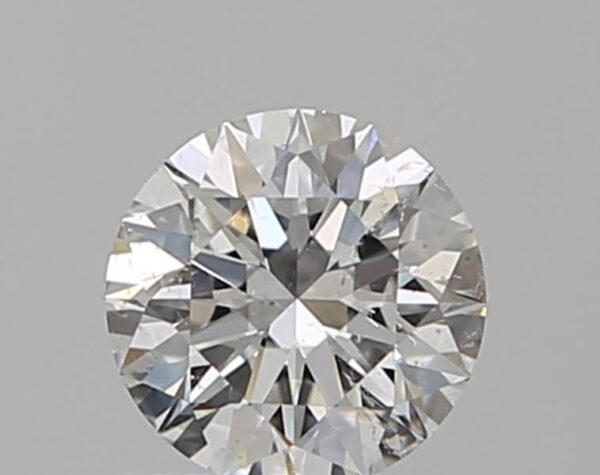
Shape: round
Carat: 0.5
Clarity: SI2
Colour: G
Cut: EX
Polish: EX
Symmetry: EX
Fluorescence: F
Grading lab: GIA
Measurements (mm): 5.09 x 5.11 x 3.17